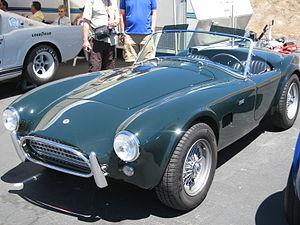
L'AC Cobra est une voiture de sport anglo-américaine des années 1960-1970, châssis et caisse de AC anglais, moteur V8 et boîte de vitesses manuelle à quatre rapports Ford USA.
AC Cars Group Ltd. est un constructeur automobile britannique de voitures de sport fondé en 1901 à West Norwood dans le borough londonien de Lambeth et basé à Thames Ditton dans le Surrey.